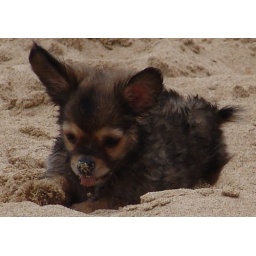
This little puppy didn't like his swimming lesson in the ocean, but he really &amp;quot;dug&amp;quot; the beach.